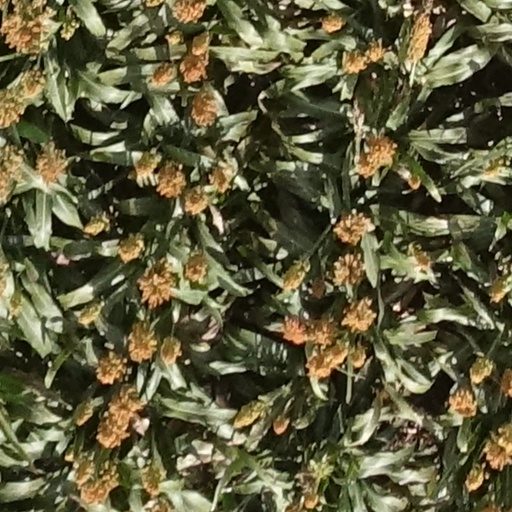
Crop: sorghum